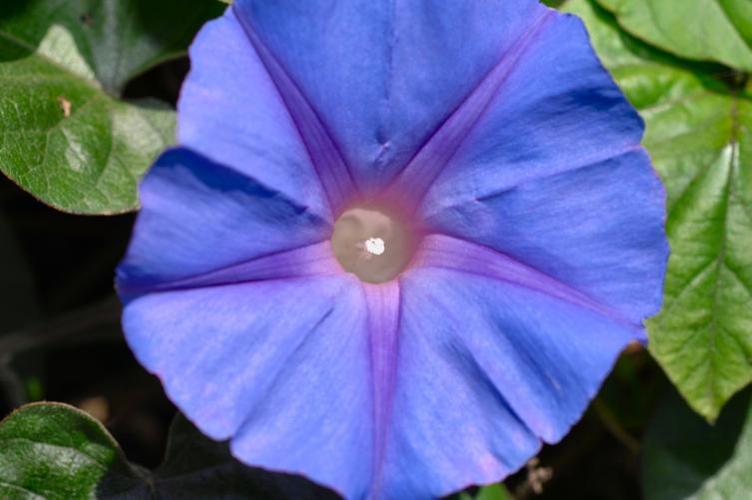
Label: morning glory